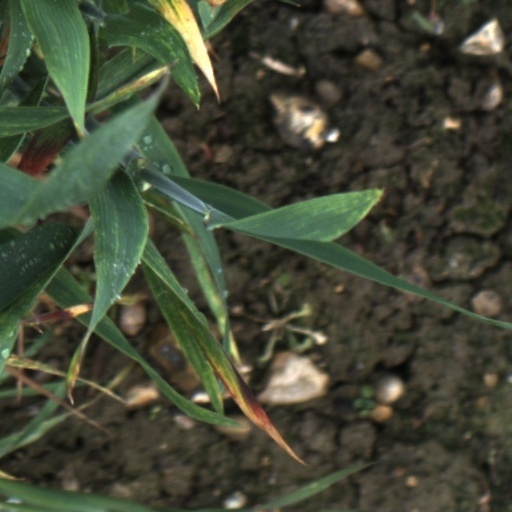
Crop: wheat